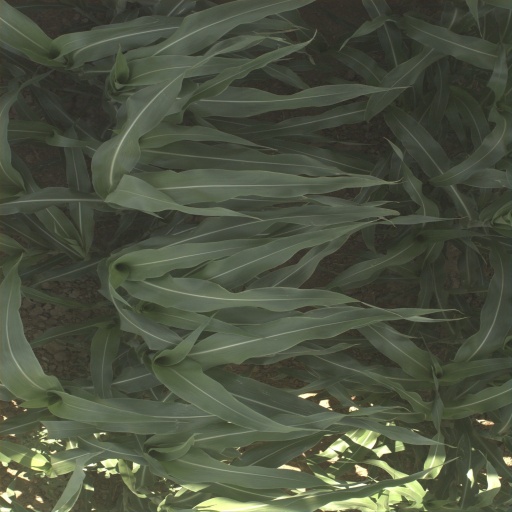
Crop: sorghum